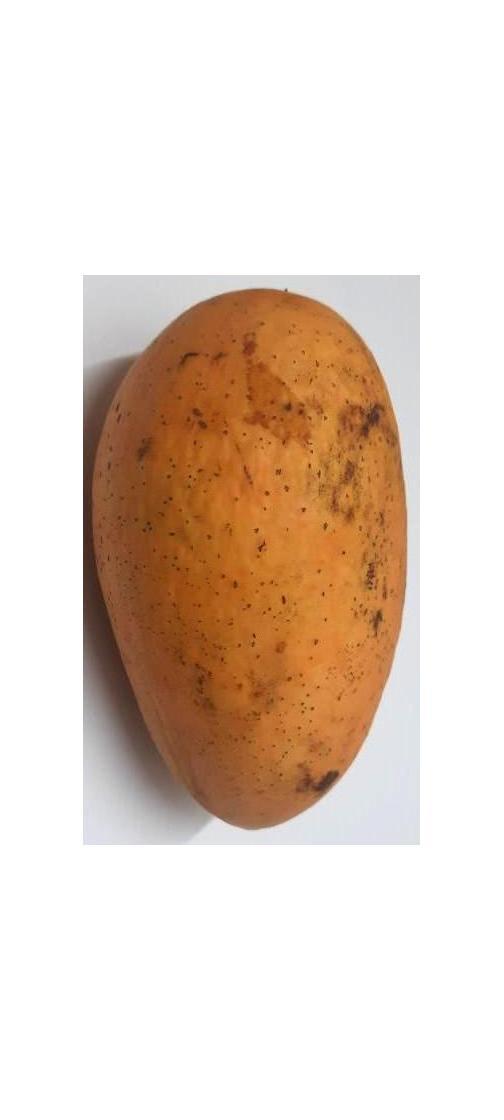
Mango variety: Ashshina Classic